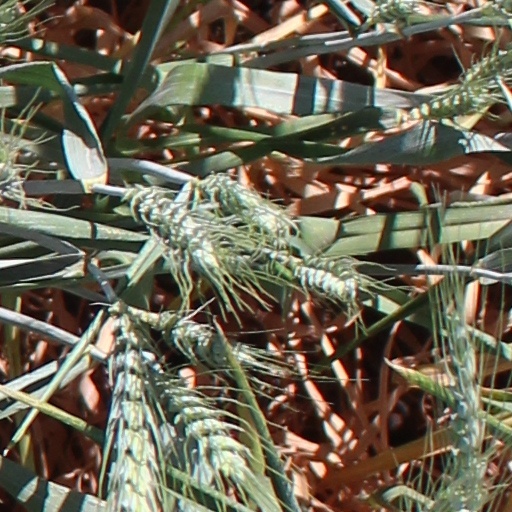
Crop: wheat